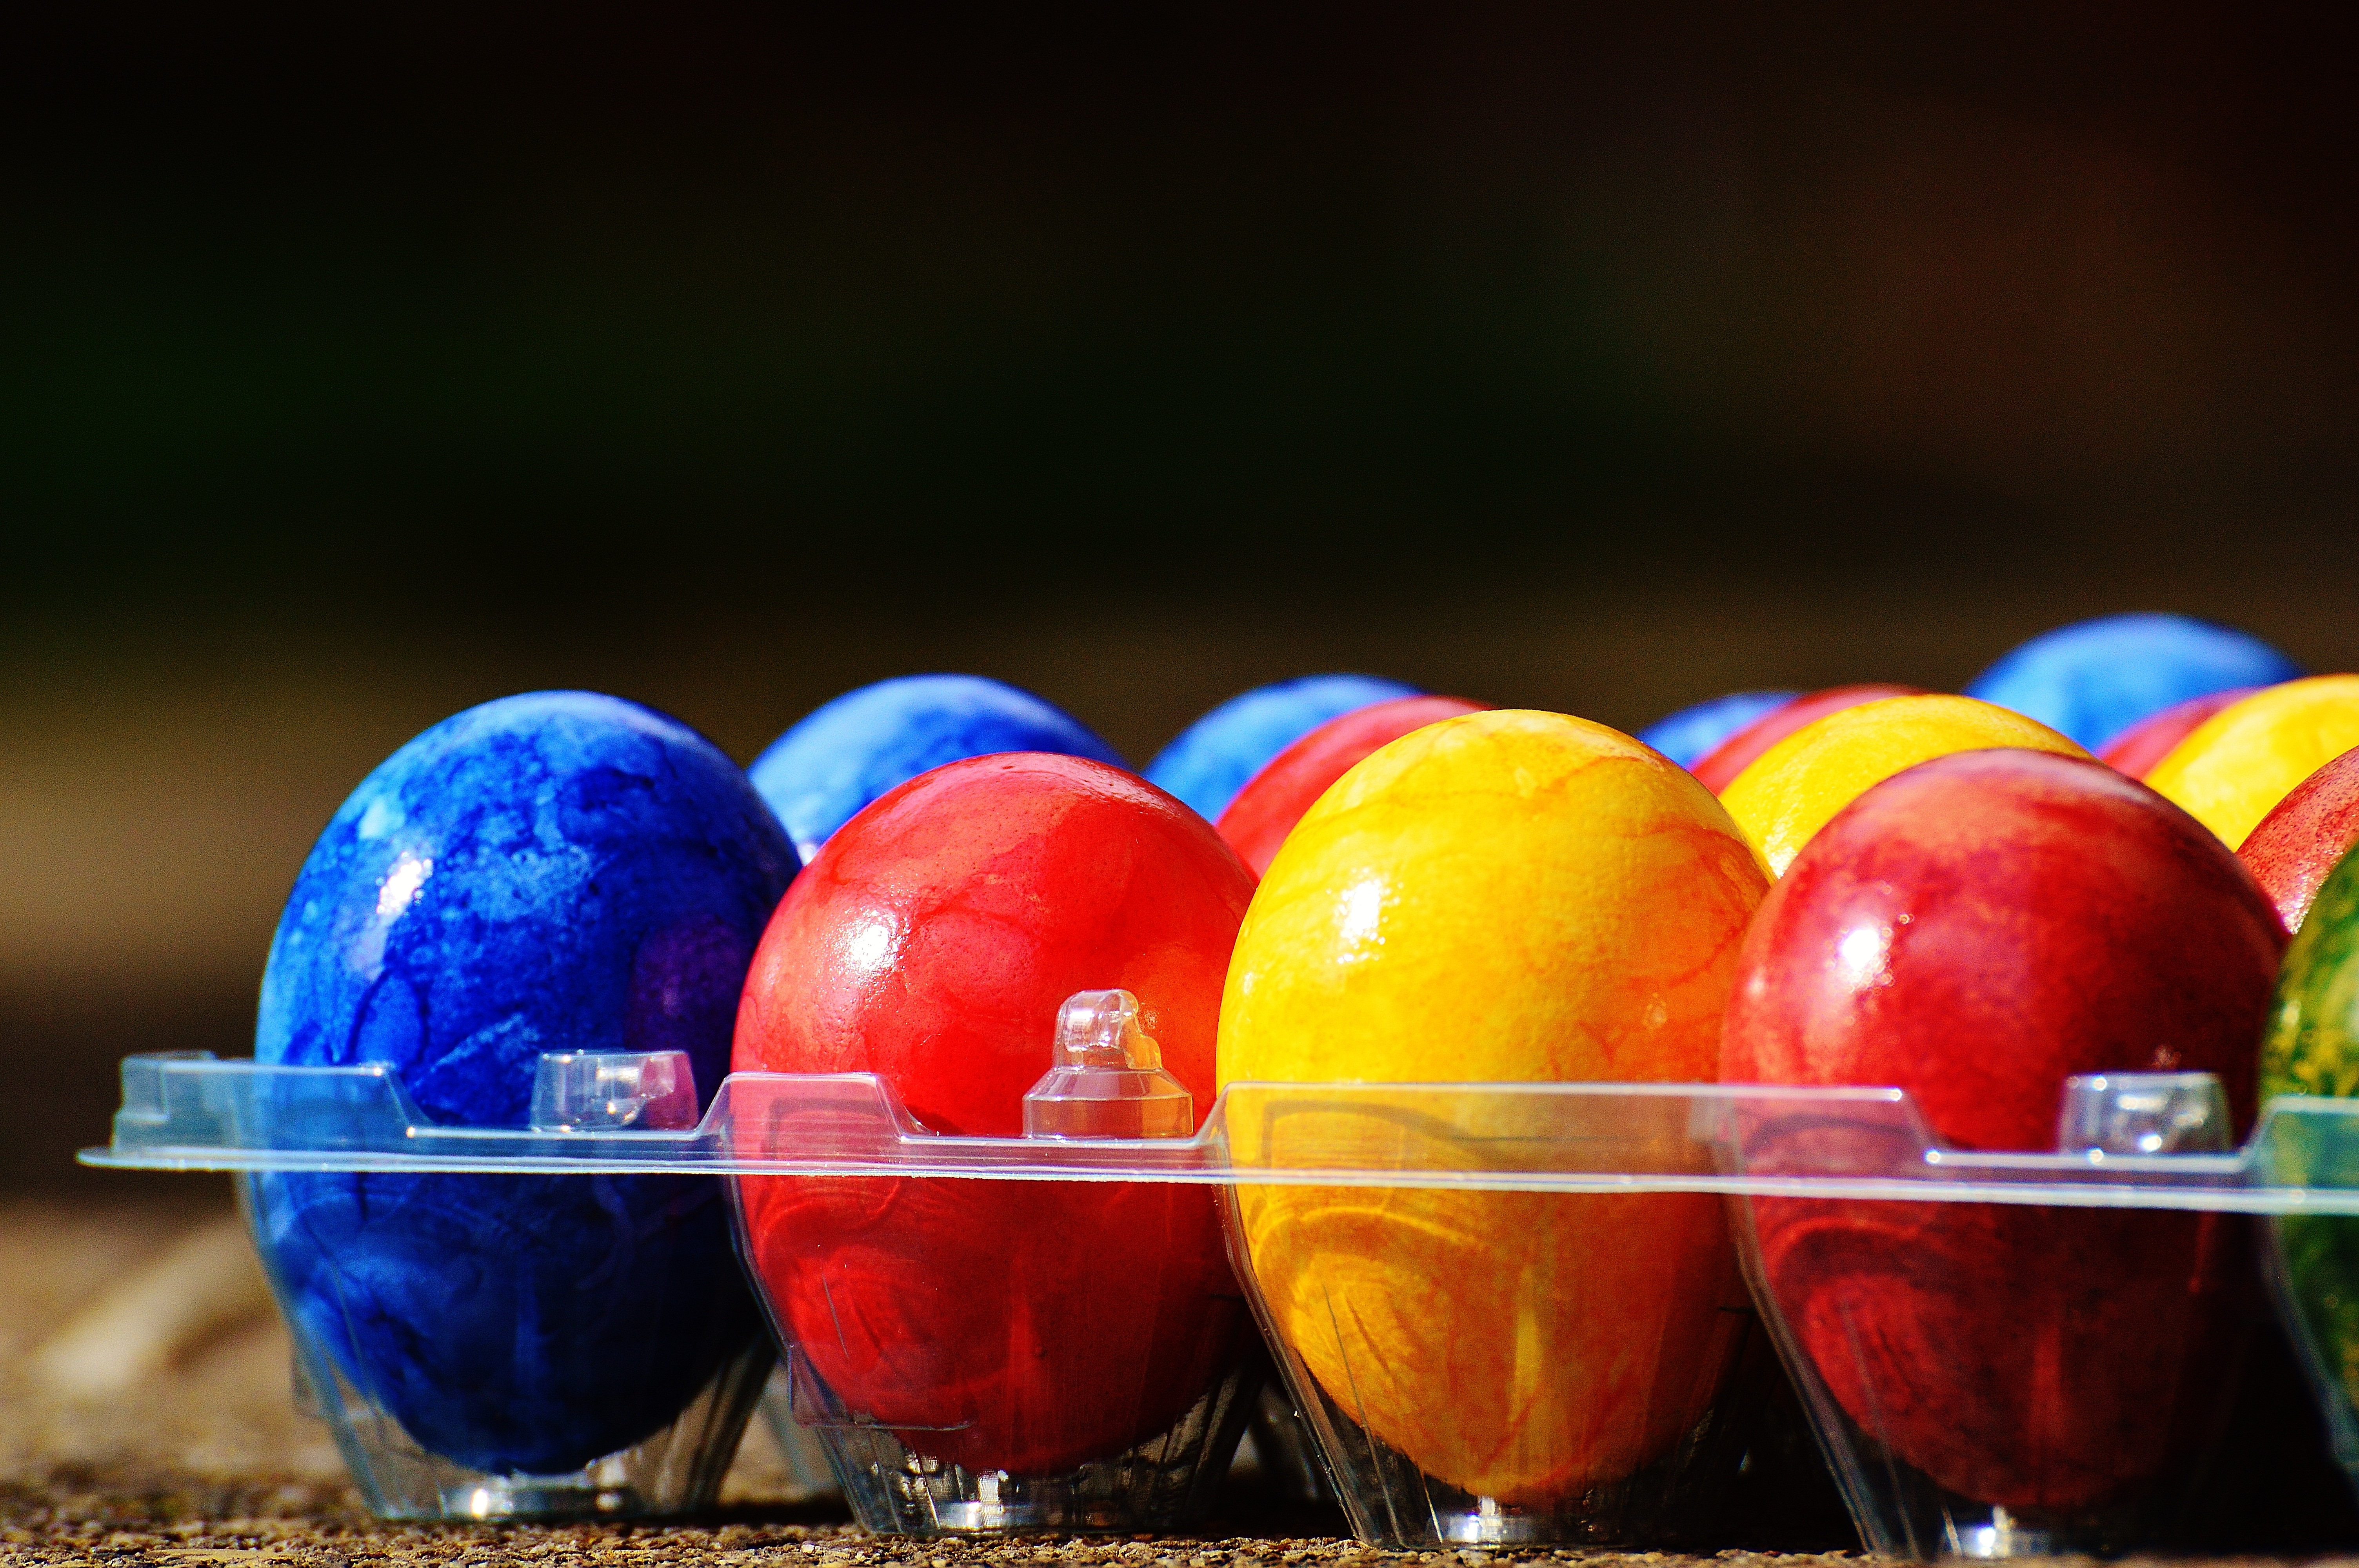
food, red, produce, color, colorful, still life, egg, painting, ball, easter, colored, easter eggs, macro photography, easter egg, happy easter